Foreign relations of India

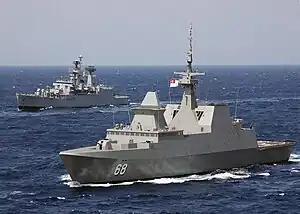
Singapore Navy frigate RSS "Formidable" (68) steams alongside the Indian Navy frigate INS "Brahmaputra" (F-31) in the Bay of Bengal. Singapore is one of India's strongest allies in South East Asia.

Though American efforts had no effect in turning the tide of the war, the incident involving USS "Enterprise" is viewed as the trigger for India's subsequent interest in developing nuclear weapons. American policy towards the end of the war was dictated primarily by a need to restrict the escalation of the war on the Western sector to prevent the 'dismemberment' of West Pakistan. Years after the war, many American writers criticised the White House policies during the war as being badly flawed and ill-serving to the interests of the United States. India carried out nuclear tests a few years later resulting in sanctions being imposed by the United States, further drifting the two countries apart. In recent years, Kissinger came under fire for comments made during the Indo-Pakistan War in which he described Indians as "bastards". Kissinger has since expressed his regret over the comments.